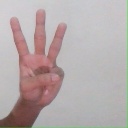
अक्षर: व